London's New Year's Day Parade

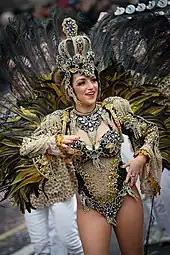
London School of Samba performing at LNYDP

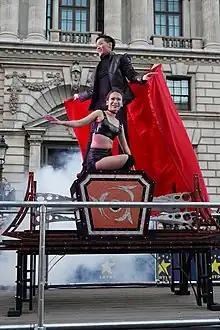
Andrew Lee performing at LNYDP

In 2019 Megan McKenna sung a duet with US country music performer Kaleb Lee.